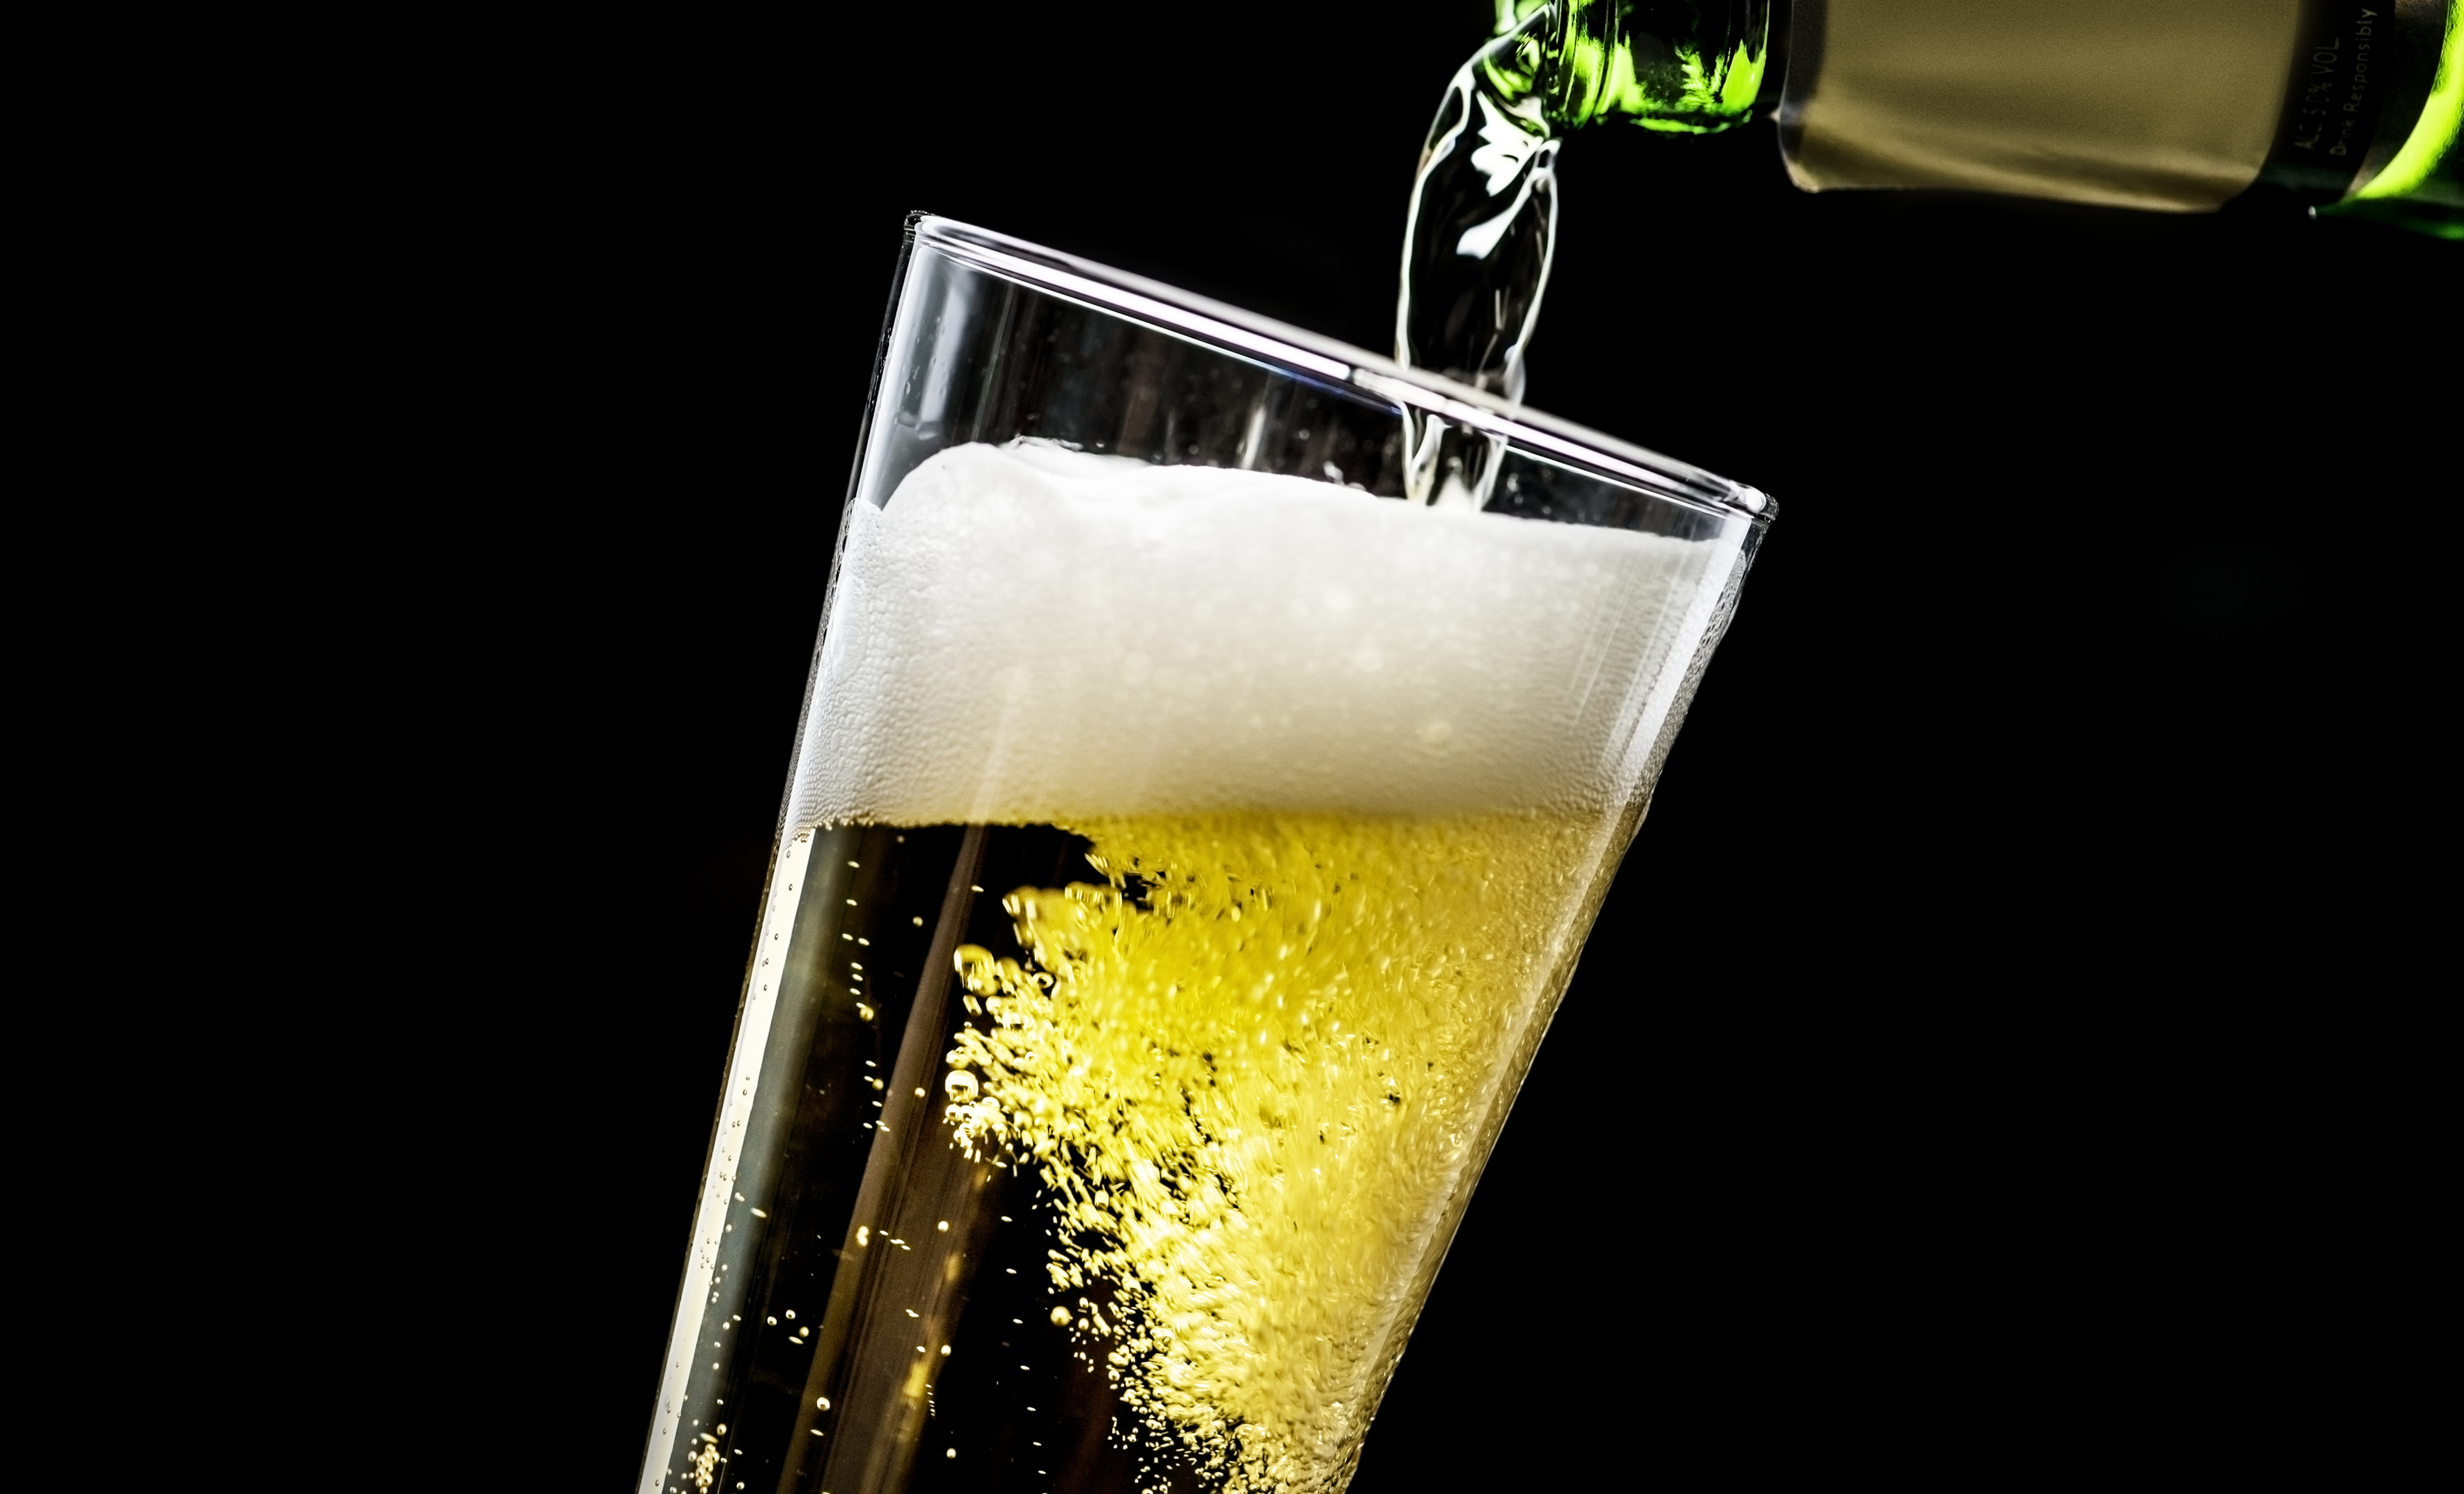
alcohol, alcoholism, ale, background, bar, beer, beverage, brewed, brewery, bubble, celebration, close up, cold, cold drink, draft, draught, drink, drinking, drunk, foam, glass, hangout, hops, lager, light, liquid, macro, motion, oktoberfest, party, pint, pouring, pub, refreshment, summer, taste, water, alcoholic beverage, beer glass, champagne, wine, champagne stemware, beer cocktail, wine cocktail, gin and tonic, pint us